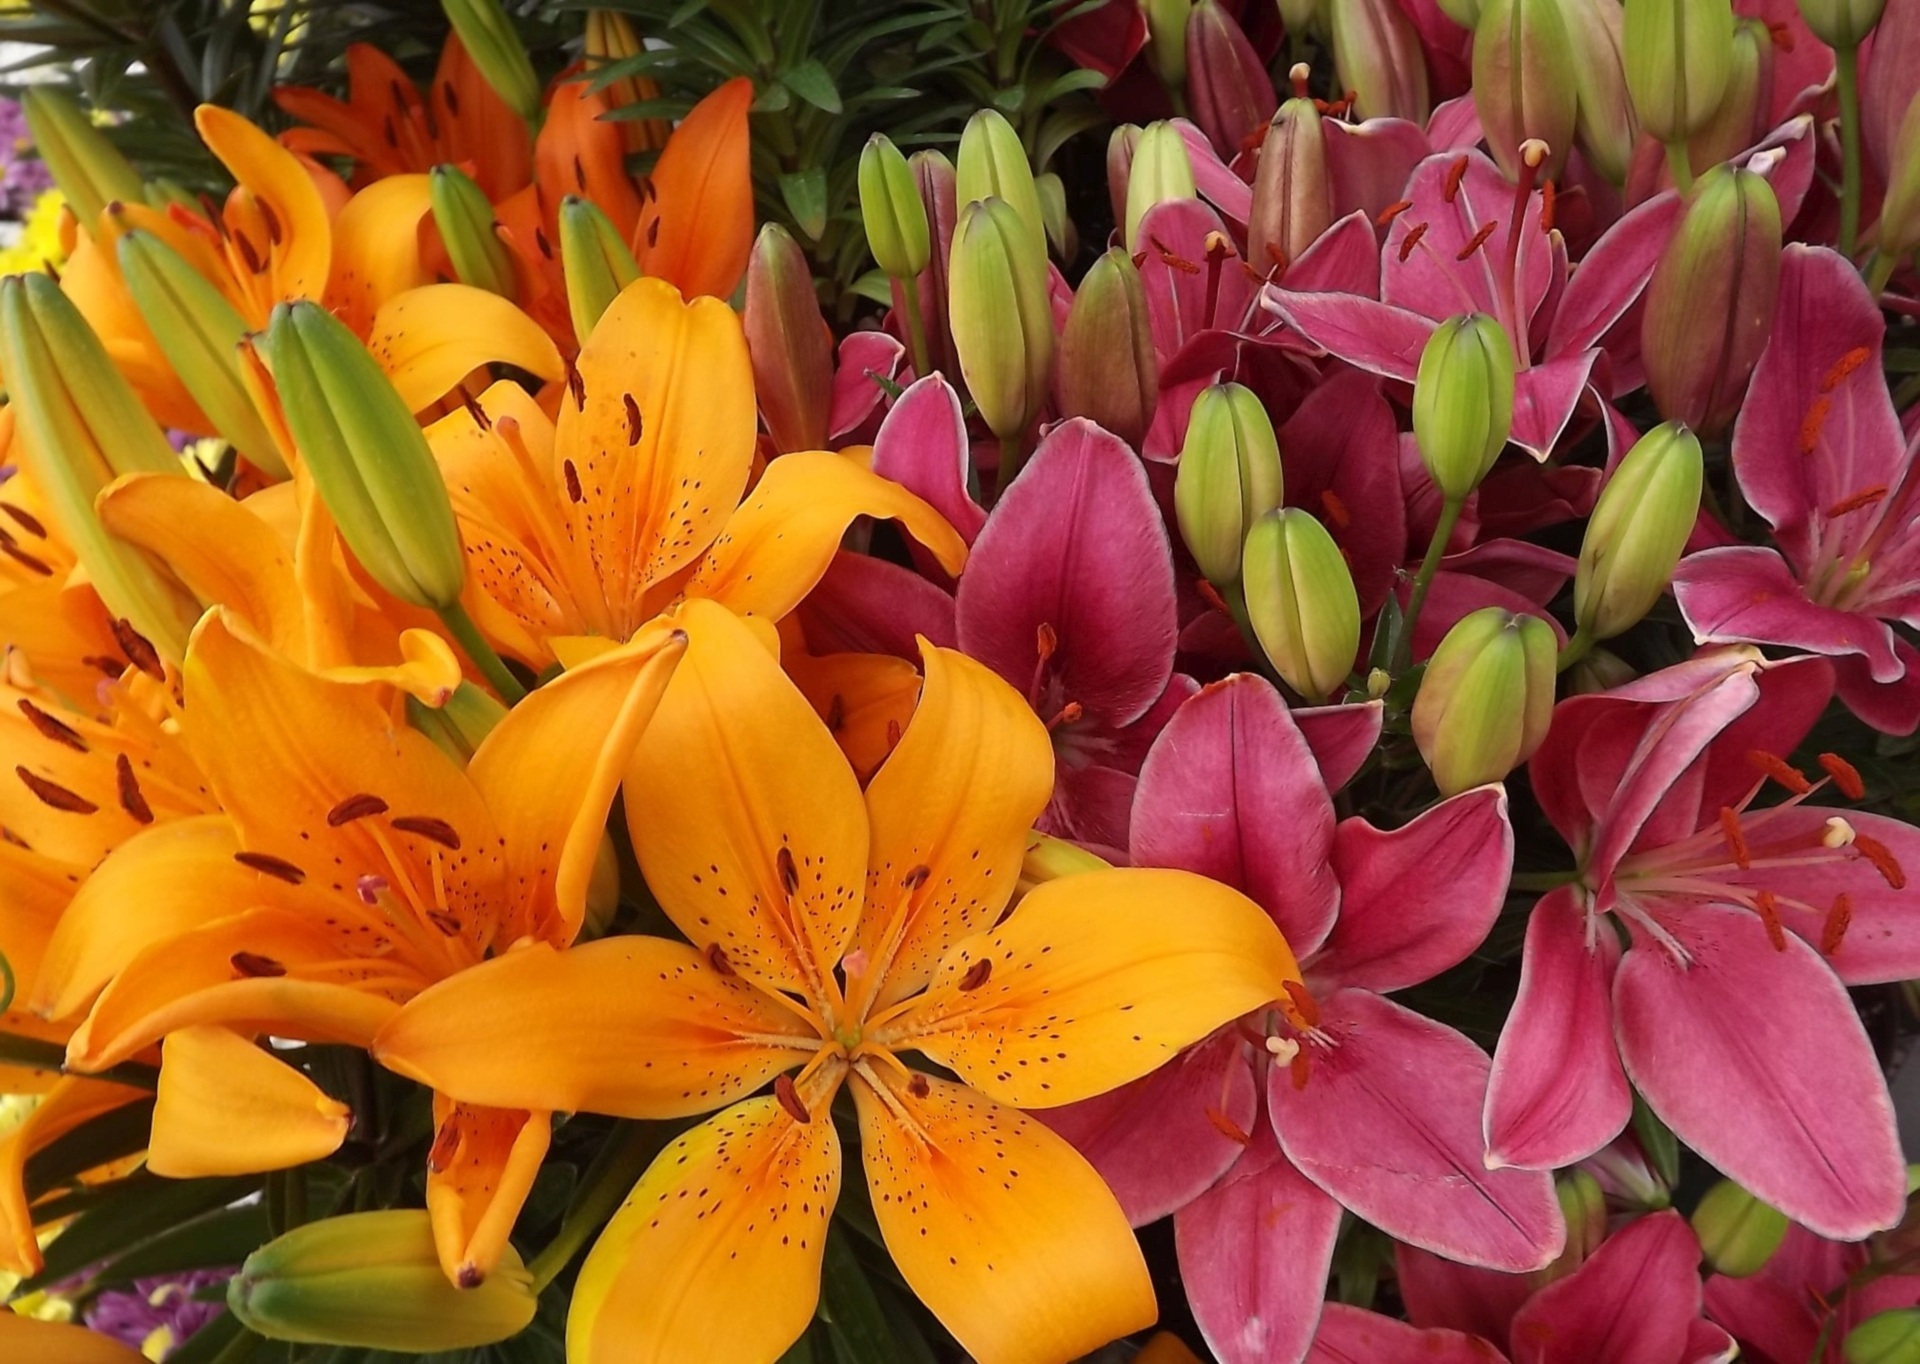
nature, plant, flower, petal, tulip, orange, botany, pink, flora, flowers, lilies, lily, floristry, full bloom, garden flowers, flowering plant, blooming flowers, inside a flower, lily family, land plant